Volumes of Blood: Horror Stories

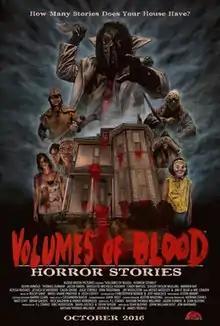
Promotional release poster

Volumes of Blood: Horror Stories is a 2016 American horror anthology film consisting of segments directed by Sean Blevins, John William Holt, Jon Maynard, Nathan Thomas Milliner, Justin Seaman and James Treakle. The film's screenplay was written by Sean Blevins, Nathan Thomas Milliner, P. J. Starks, and Jason Turner.